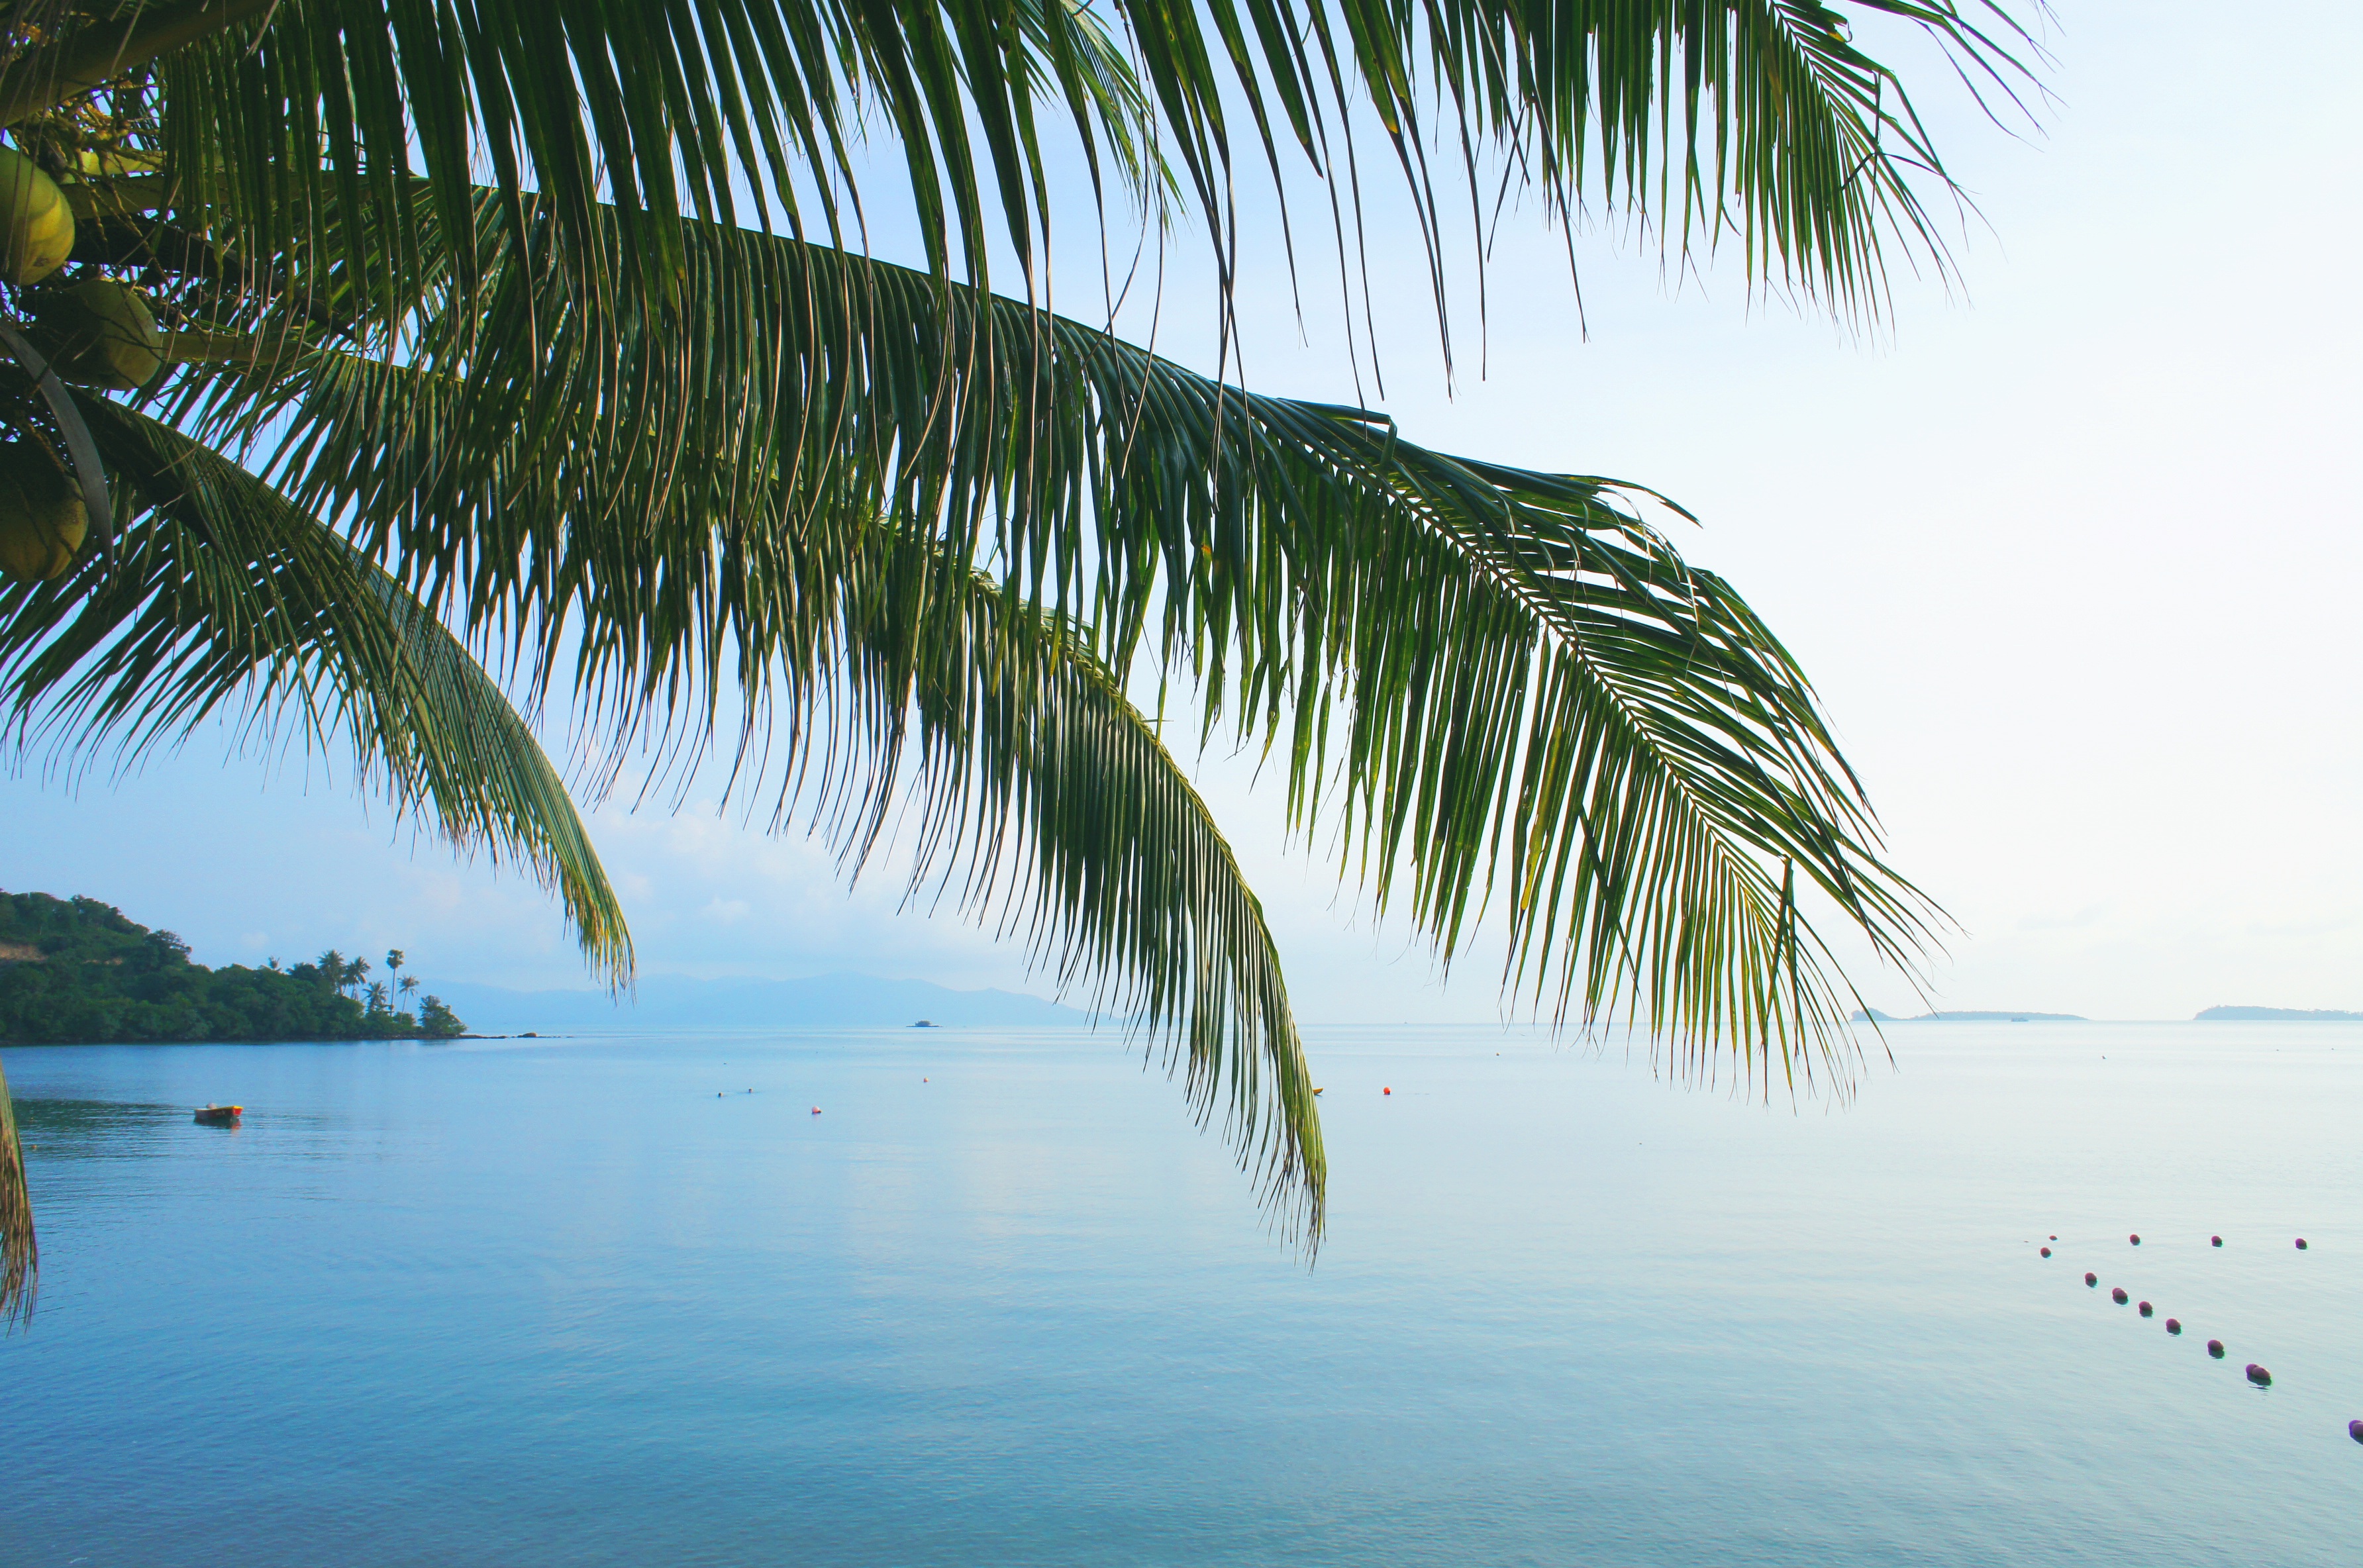
beach, sea, coast, tree, water, nature, ocean, plant, sky, sun, vacation, green, paradise, palm, tropical, seascape, lagoon, island, blue, body of water, tropics, woody plant, land plant, arecales, palm family